Josep Berga i Boix

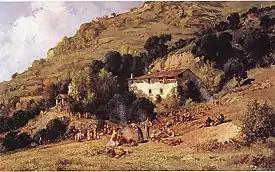
The Romeria (1886)

He became a regular contributor of illustrations for various periodicals, including "". As a result of some work he did for a Carlist newspaper, he was briefly forced to take refuge in Perpignan after the Revolution of 1868, where he met Joaquim Vayreda and was introduced to the Barbizon school of landscape painting. He also took this occasion to make sketches in the Pyrenees. Upon his return, he applied to be Director at the Drawing School of Olot, but was unsuccessful. He settled there, however, and worked with Vayreda to create a local style of painting, which showed the influence of Barbizon as well as the Norwich school.